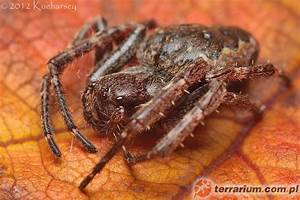
Label: ragno